Anna Bessonova

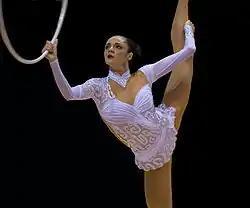
Bessonova at the 2008 World Cup Final

In 2007, Bessonova competed in a number of Grand Prix and World Cup Series. The year would also mark the start of a new challenge for Bessonova with rise of new Russian gymnast Evgenia Kanaeva. At the 2007 Corbeil-Essonnes World Cup, she won the silver medal behind Evgenia Kanaeva. She won all the gold medals in 2007 Summer Universiade beating Sessina and Kapranova. She became World champion at the 2007 World Championship in Patras, winning the all-around gold medal defeating Russians Vera Sessina and Olga Kapranova.